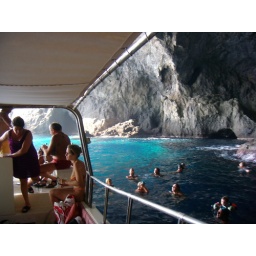
Captain spiros and glass bottom boat alexandros - excursion in cave hitra - kythira 2007